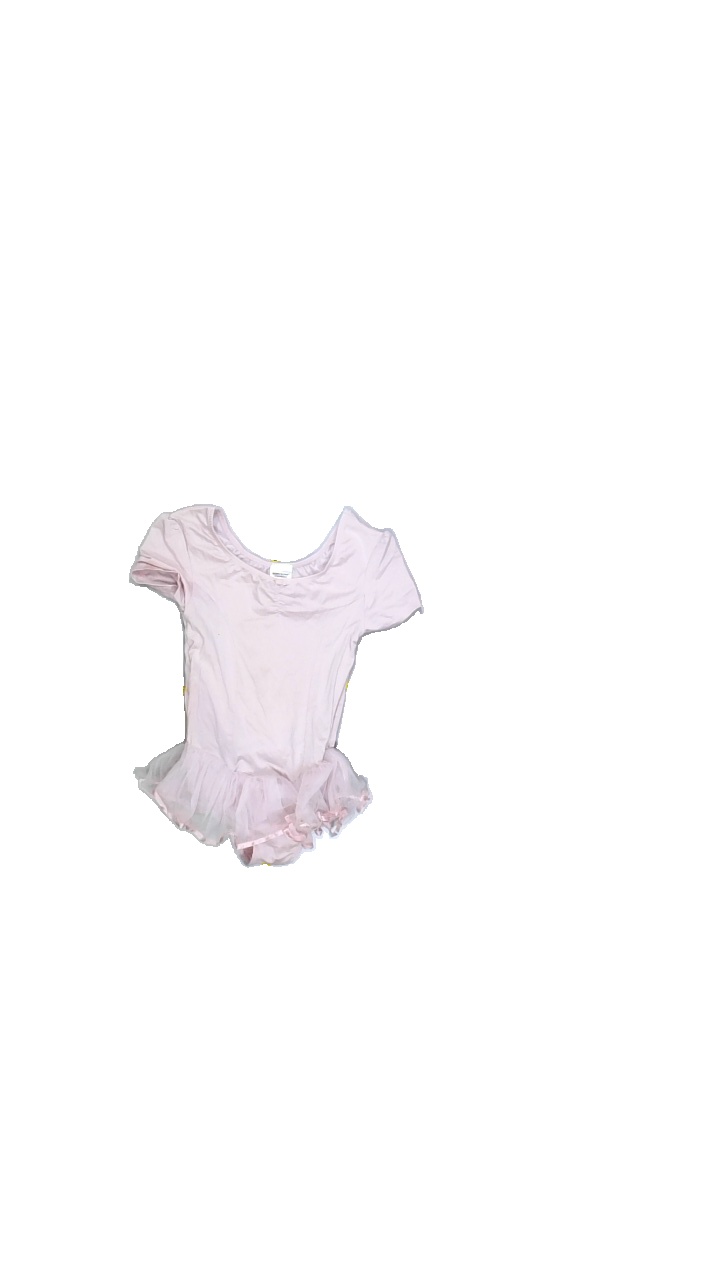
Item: Training Top (Children)
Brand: Bodyzone
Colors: Pink
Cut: C-collar, Tight
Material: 100%nylon
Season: All
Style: Sports
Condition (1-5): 2
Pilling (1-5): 4
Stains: Major
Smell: Minor
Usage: Export
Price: <50